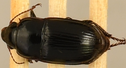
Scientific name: Euryderus grossus
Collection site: Central Plains Experimental Range NEON (CPER), plot CPER_003